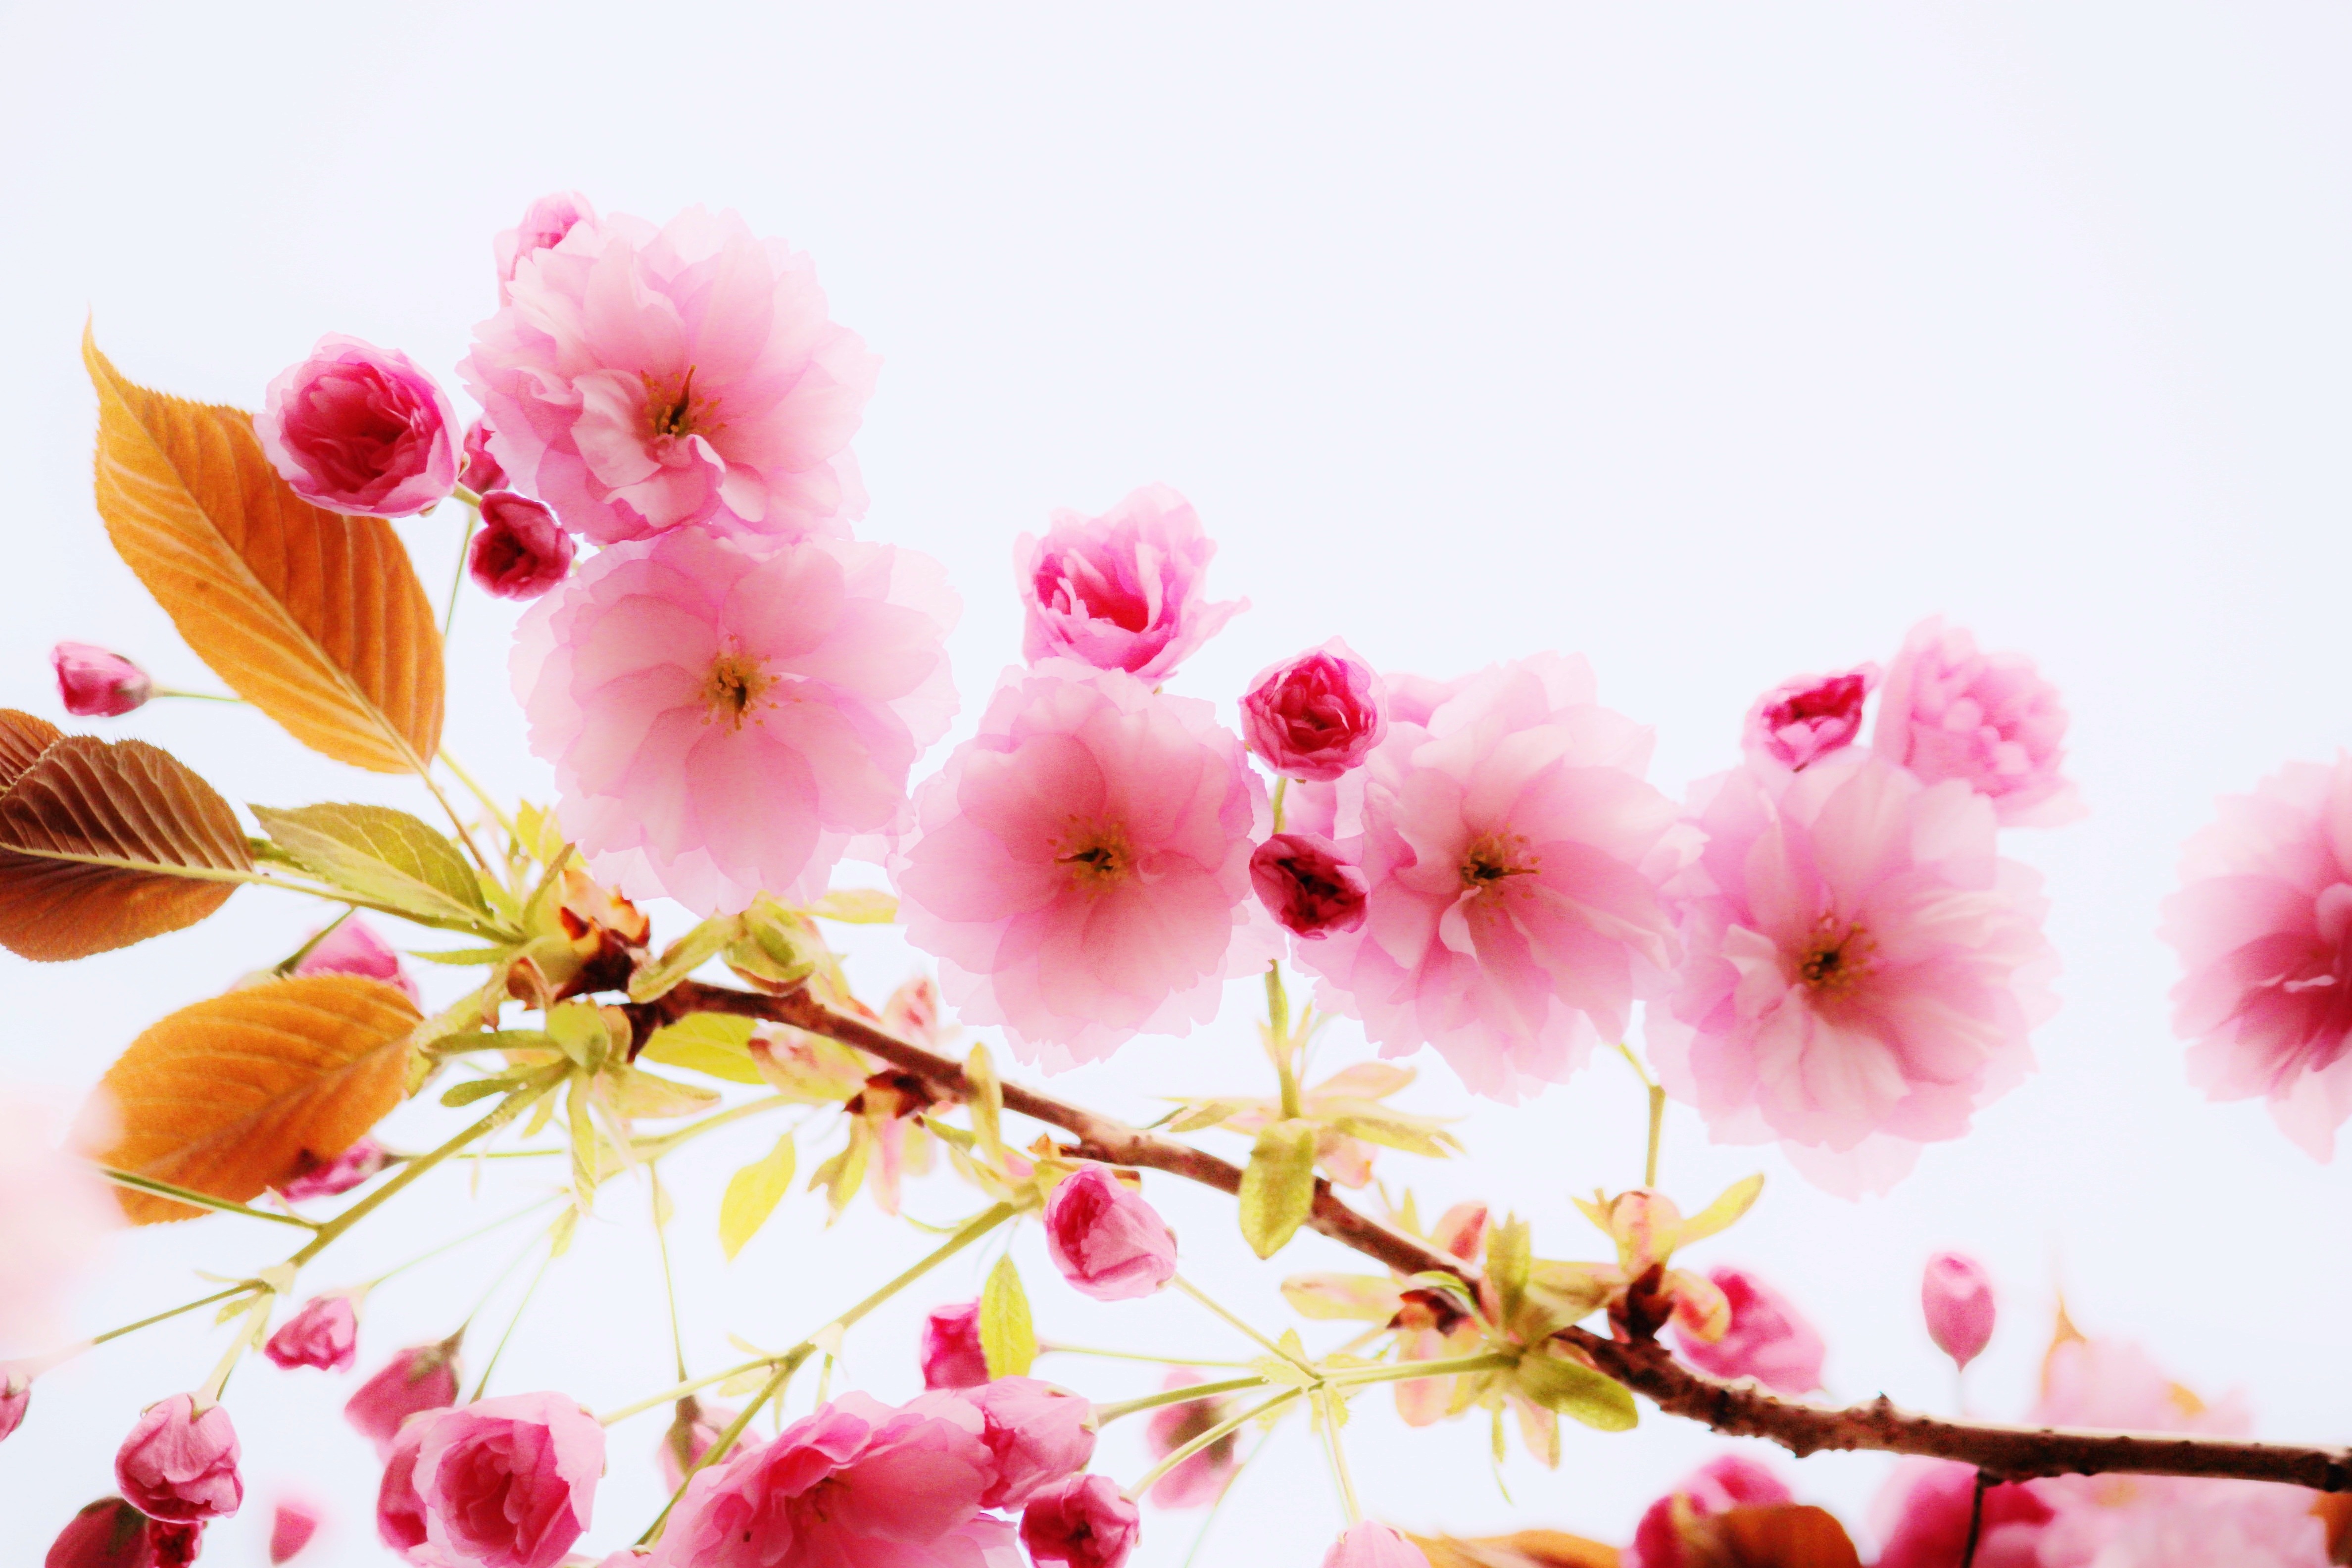
tree, nature, branch, blossom, plant, fruit, leaf, flower, petal, bloom, food, spring, produce, pink, flora, cherry blossom, flowers, close up, leaves, shrub, branches, tender, macro photography, inflorescence, spring awakening, bl tenmeer, flowering plant, flowering twig, ornamental cherry, land plant